The Iron Lady (film)

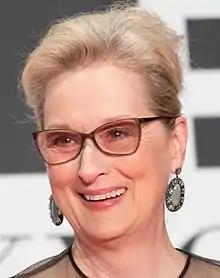
Meryl Streep's performance garnered critical acclaim and she received her third Academy Award, her second BAFTA award and her eighth Golden Globe award for her portrayal as Margaret Thatcher in this film.

"The Iron Lady" received mixed reviews from critics, although there was strong praise for Streep's performance. On Rotten Tomatoes, the film has an approval rating of 51% and an average score of 5.70/10, based on 233 reviews. The site's consensus reads: "Meryl Streep's performance as "The Iron Lady" is reliably perfect, but it's mired in bland, self-important storytelling." At Metacritic, the film has a score of 54 out of 100, based on 41 critics, indicating "mixed or average reviews". Audiences surveyed by CinemaScore gave the film an average grade of "B+" on an A+ to F scale.